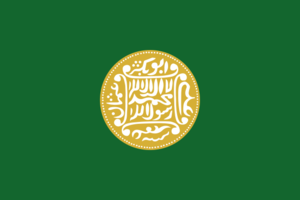
La Coupe du monde de football ConIFA est une compétition internationale créée et organisée par la ConIFA, une organisation qui regroupe certains États, minorités, régions ou nations non affiliés à la FIFA, désirant participer à des compétitions internationales. Elle est créée en 2014 à la suite de l'annulation de la Viva World Cup. Le vainqueur de la Coupe du monde à la fin de la compétition obtient le titre de Champion du monde.